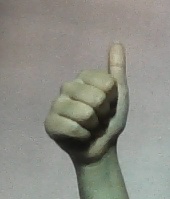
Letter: aleff